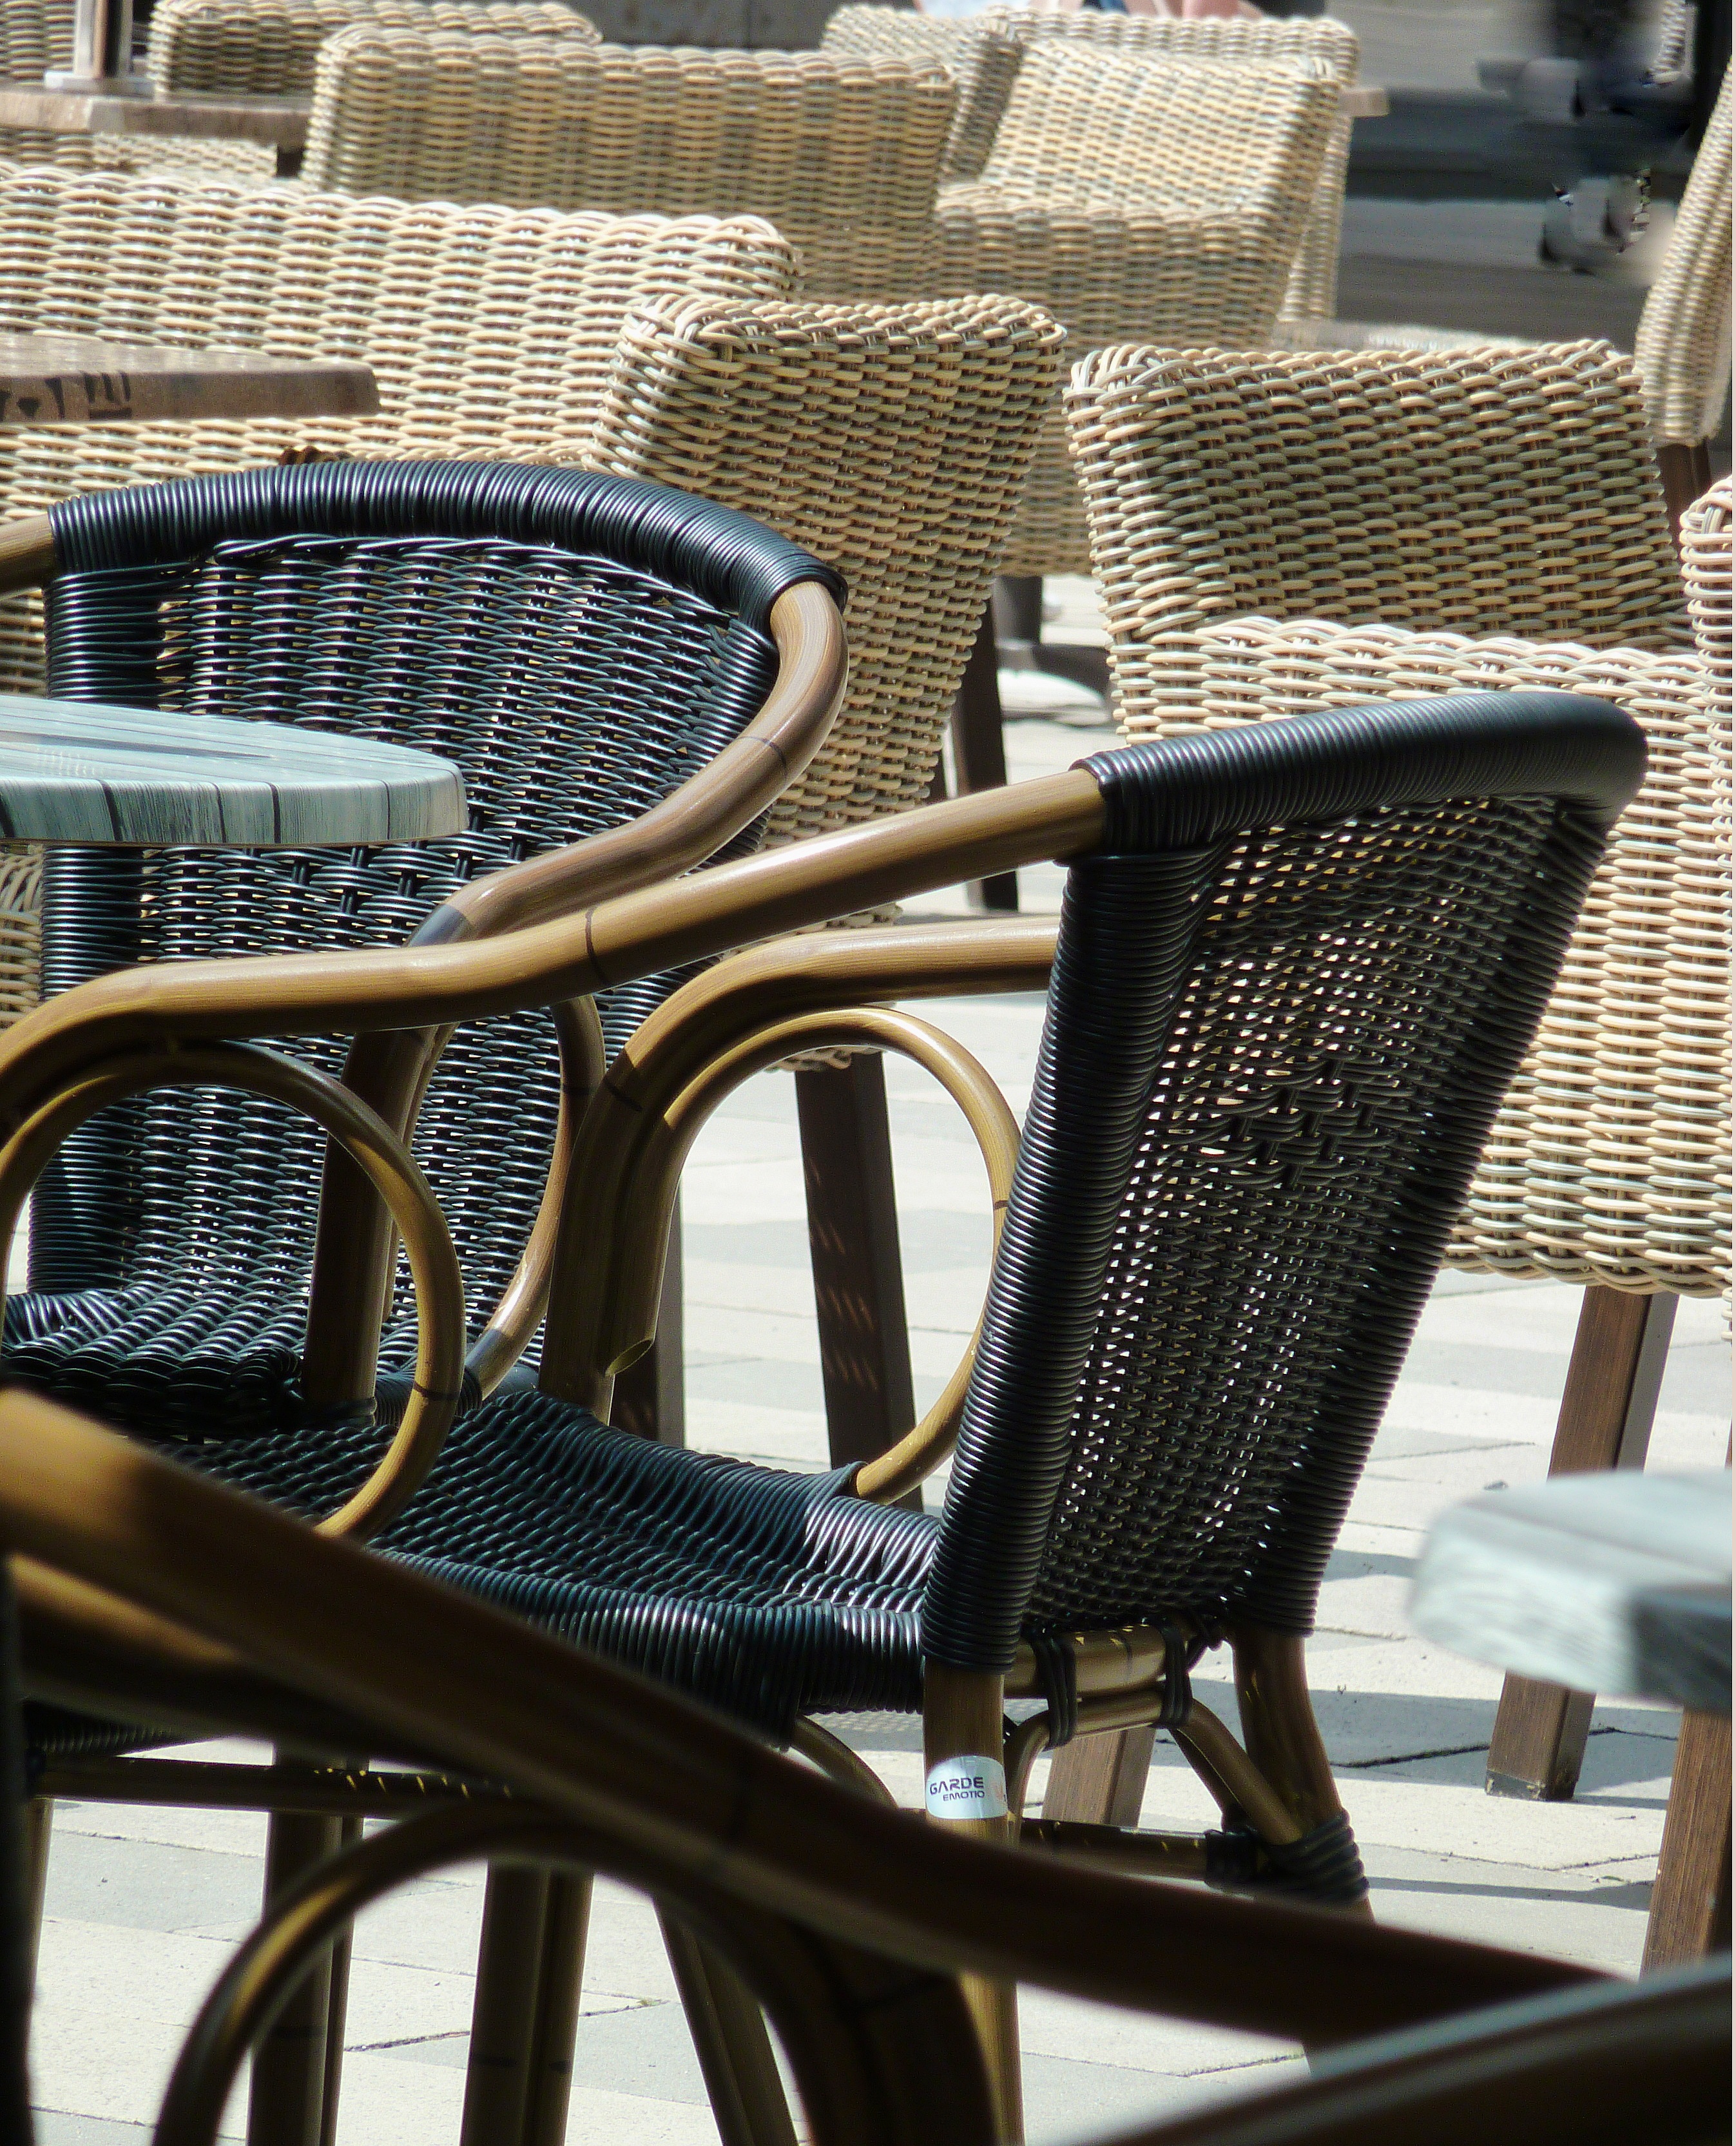
cafe, wood, chair, seat, furniture, chairs, design, seats, out, gastronomy, street cafe, dining tables, empty chairs, sch nwetter